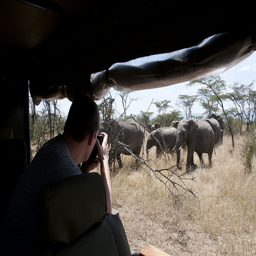
A heard of zebras are walking through the terrain.
A man is taking pictures of some elephants.
A man takes a picture of a herd of elephants from inside a vehicle.
The man on safari is taking a picture of the elephants.
a man sitting in a vehicle with a camera looking at a herd of elephant